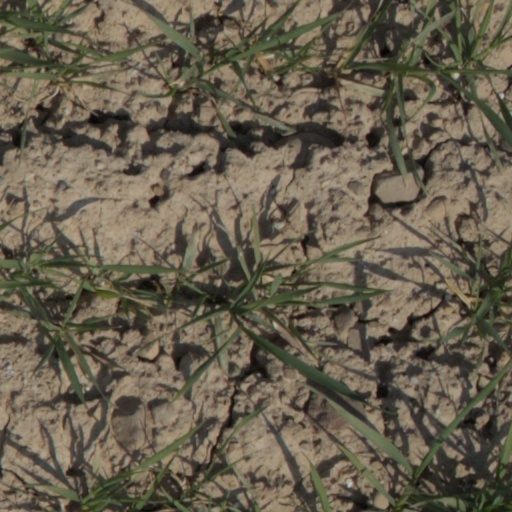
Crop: wheat